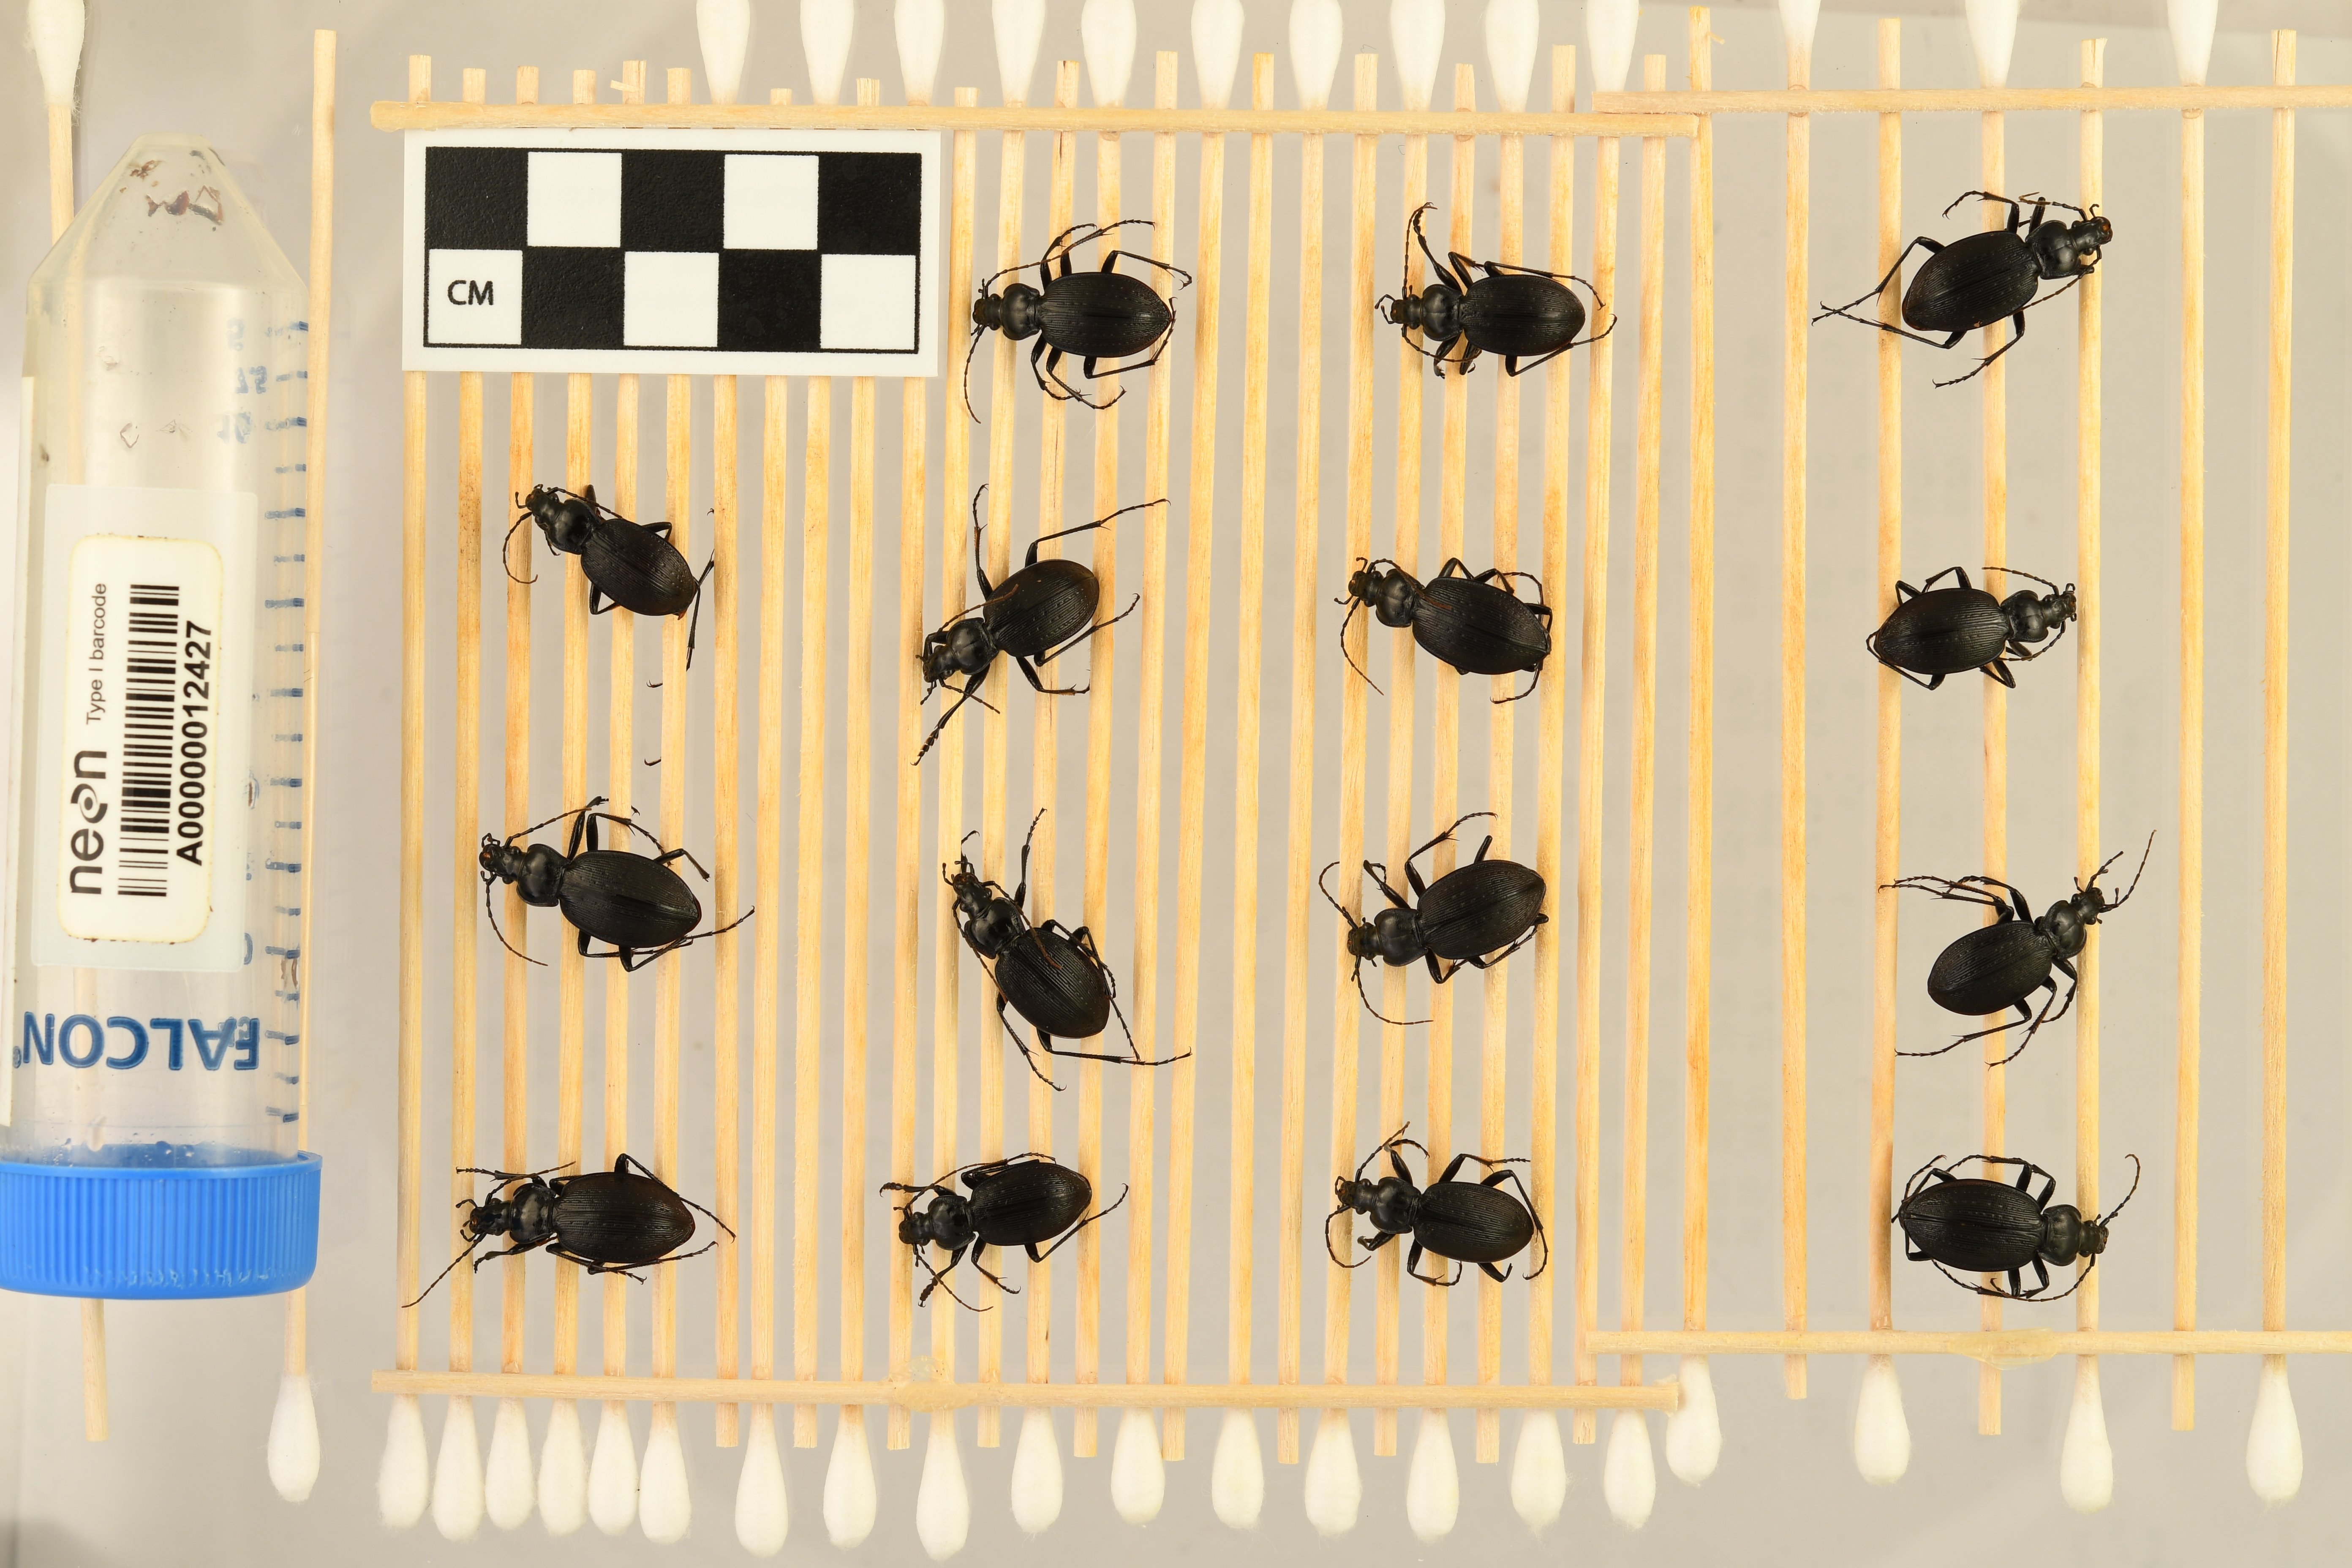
Carabus goryi — Mountain Lake Biological Station NEON, plot MLBS_001. Beetle 1, ElytraLength: 1.245 cm (lying flat: Yes)

Carabus goryi — Mountain Lake Biological Station NEON, plot MLBS_001. Beetle 1, ElytraWidth: 0.5493 cm (lying flat: Yes)

Carabus goryi — Mountain Lake Biological Station NEON, plot MLBS_001. Beetle 2, ElytraLength: 1.158 cm (lying flat: Yes)

Carabus goryi — Mountain Lake Biological Station NEON, plot MLBS_001. Beetle 2, ElytraWidth: 0.5122 cm (lying flat: Yes)

Carabus goryi — Mountain Lake Biological Station NEON, plot MLBS_001. Beetle 3, ElytraLength: 1.342 cm (lying flat: Yes)

Carabus goryi — Mountain Lake Biological Station NEON, plot MLBS_001. Beetle 3, ElytraWidth: 0.5783 cm (lying flat: Yes)

Carabus goryi — Mountain Lake Biological Station NEON, plot MLBS_001. Beetle 4, ElytraLength: 1.15 cm (lying flat: Yes)

Carabus goryi — Mountain Lake Biological Station NEON, plot MLBS_001. Beetle 4, ElytraWidth: 0.5784 cm (lying flat: Yes)

Carabus goryi — Mountain Lake Biological Station NEON, plot MLBS_001. Beetle 5, ElytraLength: 1.109 cm (lying flat: Yes)

Carabus goryi — Mountain Lake Biological Station NEON, plot MLBS_001. Beetle 5, ElytraWidth: 0.5818 cm (lying flat: Yes)

Carabus goryi — Mountain Lake Biological Station NEON, plot MLBS_001. Beetle 6, ElytraLength: 1.338 cm (lying flat: Yes)

Carabus goryi — Mountain Lake Biological Station NEON, plot MLBS_001. Beetle 6, ElytraWidth: 0.6209 cm (lying flat: Yes)

Carabus goryi — Mountain Lake Biological Station NEON, plot MLBS_001. Beetle 7, ElytraLength: 1.311 cm (lying flat: Yes)

Carabus goryi — Mountain Lake Biological Station NEON, plot MLBS_001. Beetle 7, ElytraWidth: 0.6075 cm (lying flat: Yes)

Carabus goryi — Mountain Lake Biological Station NEON, plot MLBS_001. Beetle 8, ElytraLength: 1.334 cm (lying flat: Yes)

Carabus goryi — Mountain Lake Biological Station NEON, plot MLBS_001. Beetle 8, ElytraWidth: 0.6249 cm (lying flat: Yes)

Carabus goryi — Mountain Lake Biological Station NEON, plot MLBS_001. Beetle 9, ElytraLength: 1.157 cm (lying flat: Yes)

Carabus goryi — Mountain Lake Biological Station NEON, plot MLBS_001. Beetle 9, ElytraWidth: 0.5605 cm (lying flat: Yes)

Carabus goryi — Mountain Lake Biological Station NEON, plot MLBS_001. Beetle 10, ElytraLength: 1.241 cm (lying flat: Yes)

Carabus goryi — Mountain Lake Biological Station NEON, plot MLBS_001. Beetle 10, ElytraWidth: 0.6166 cm (lying flat: Yes)

Carabus goryi — Mountain Lake Biological Station NEON, plot MLBS_001. Beetle 11, ElytraLength: 1.195 cm (lying flat: Yes)

Carabus goryi — Mountain Lake Biological Station NEON, plot MLBS_001. Beetle 11, ElytraWidth: 0.5733 cm (lying flat: Yes)

Carabus goryi — Mountain Lake Biological Station NEON, plot MLBS_001. Beetle 12, ElytraLength: 1.358 cm (lying flat: Yes)

Carabus goryi — Mountain Lake Biological Station NEON, plot MLBS_001. Beetle 12, ElytraWidth: 0.6383 cm (lying flat: Yes)

Carabus goryi — Mountain Lake Biological Station NEON, plot MLBS_001. Beetle 13, ElytraLength: 1.146 cm (lying flat: Yes)

Carabus goryi — Mountain Lake Biological Station NEON, plot MLBS_001. Beetle 13, ElytraWidth: 0.4881 cm (lying flat: Yes)

Carabus goryi — Mountain Lake Biological Station NEON, plot MLBS_001. Beetle 14, ElytraLength: 1.063 cm (lying flat: Yes)

Carabus goryi — Mountain Lake Biological Station NEON, plot MLBS_001. Beetle 14, ElytraWidth: 0.5694 cm (lying flat: Yes)

Carabus goryi — Mountain Lake Biological Station NEON, plot MLBS_001. Beetle 15, ElytraLength: 1.326 cm (lying flat: Yes)

Carabus goryi — Mountain Lake Biological Station NEON, plot MLBS_001. Beetle 15, ElytraWidth: 0.6006 cm (lying flat: Yes)

Carabus goryi — Mountain Lake Biological Station NEON, plot MLBS_001. Beetle 1, ElytraLength: 1.384 cm (lying flat: Yes)

Carabus goryi — Mountain Lake Biological Station NEON, plot MLBS_001. Beetle 1, ElytraWidth: 0.6847 cm (lying flat: Yes)

Carabus goryi — Mountain Lake Biological Station NEON, plot MLBS_001. Beetle 2, ElytraLength: 1.304 cm (lying flat: Yes)

Carabus goryi — Mountain Lake Biological Station NEON, plot MLBS_001. Beetle 2, ElytraWidth: 0.6321 cm (lying flat: Yes)

Carabus goryi — Mountain Lake Biological Station NEON, plot MLBS_001. Beetle 3, ElytraLength: 1.439 cm (lying flat: Yes)

Carabus goryi — Mountain Lake Biological Station NEON, plot MLBS_001. Beetle 3, ElytraWidth: 0.7207 cm (lying flat: Yes)

Carabus goryi — Mountain Lake Biological Station NEON, plot MLBS_001. Beetle 4, ElytraLength: 1.266 cm (lying flat: Yes)

Carabus goryi — Mountain Lake Biological Station NEON, plot MLBS_001. Beetle 4, ElytraWidth: 0.6607 cm (lying flat: Yes)

Carabus goryi — Mountain Lake Biological Station NEON, plot MLBS_001. Beetle 5, ElytraLength: 1.244 cm (lying flat: Yes)

Carabus goryi — Mountain Lake Biological Station NEON, plot MLBS_001. Beetle 5, ElytraWidth: 0.7246 cm (lying flat: Yes)

Carabus goryi — Mountain Lake Biological Station NEON, plot MLBS_001. Beetle 6, ElytraLength: 1.457 cm (lying flat: Yes)

Carabus goryi — Mountain Lake Biological Station NEON, plot MLBS_001. Beetle 6, ElytraWidth: 0.733 cm (lying flat: Yes)

Carabus goryi — Mountain Lake Biological Station NEON, plot MLBS_001. Beetle 7, ElytraLength: 1.369 cm (lying flat: Yes)

Carabus goryi — Mountain Lake Biological Station NEON, plot MLBS_001. Beetle 7, ElytraWidth: 0.6607 cm (lying flat: Yes)

Carabus goryi — Mountain Lake Biological Station NEON, plot MLBS_001. Beetle 8, ElytraLength: 1.462 cm (lying flat: Yes)

Carabus goryi — Mountain Lake Biological Station NEON, plot MLBS_001. Beetle 8, ElytraWidth: 0.7448 cm (lying flat: Yes)

Carabus goryi — Mountain Lake Biological Station NEON, plot MLBS_001. Beetle 9, ElytraLength: 1.305 cm (lying flat: Yes)

Carabus goryi — Mountain Lake Biological Station NEON, plot MLBS_001. Beetle 9, ElytraWidth: 0.708 cm (lying flat: Yes)

Carabus goryi — Mountain Lake Biological Station NEON, plot MLBS_001. Beetle 10, ElytraLength: 1.388 cm (lying flat: Yes)

Carabus goryi — Mountain Lake Biological Station NEON, plot MLBS_001. Beetle 10, ElytraWidth: 0.7378 cm (lying flat: Yes)

Carabus goryi — Mountain Lake Biological Station NEON, plot MLBS_001. Beetle 11, ElytraLength: 1.356 cm (lying flat: Yes)

Carabus goryi — Mountain Lake Biological Station NEON, plot MLBS_001. Beetle 11, ElytraWidth: 0.6355 cm (lying flat: Yes)

Carabus goryi — Mountain Lake Biological Station NEON, plot MLBS_001. Beetle 12, ElytraLength: 1.464 cm (lying flat: Yes)

Carabus goryi — Mountain Lake Biological Station NEON, plot MLBS_001. Beetle 12, ElytraWidth: 0.7247 cm (lying flat: Yes)

Carabus goryi — Mountain Lake Biological Station NEON, plot MLBS_001. Beetle 13, ElytraLength: 1.254 cm (lying flat: Yes)

Carabus goryi — Mountain Lake Biological Station NEON, plot MLBS_001. Beetle 13, ElytraWidth: 0.6479 cm (lying flat: Yes)

Carabus goryi — Mountain Lake Biological Station NEON, plot MLBS_001. Beetle 14, ElytraLength: 1.233 cm (lying flat: Yes)

Carabus goryi — Mountain Lake Biological Station NEON, plot MLBS_001. Beetle 14, ElytraWidth: 0.651 cm (lying flat: Yes)

Carabus goryi — Mountain Lake Biological Station NEON, plot MLBS_001. Beetle 15, ElytraLength: 1.448 cm (lying flat: Yes)

Carabus goryi — Mountain Lake Biological Station NEON, plot MLBS_001. Beetle 15, ElytraWidth: 0.7164 cm (lying flat: Yes)

Carabus goryi — Mountain Lake Biological Station NEON, plot MLBS_001. Beetle 1, ElytraLength: 1.296 cm (lying flat: Yes)

Carabus goryi — Mountain Lake Biological Station NEON, plot MLBS_001. Beetle 1, ElytraWidth: 0.5909 cm (lying flat: Yes)

Carabus goryi — Mountain Lake Biological Station NEON, plot MLBS_001. Beetle 2, ElytraLength: 1.245 cm (lying flat: Yes)

Carabus goryi — Mountain Lake Biological Station NEON, plot MLBS_001. Beetle 2, ElytraWidth: 0.5774 cm (lying flat: Yes)